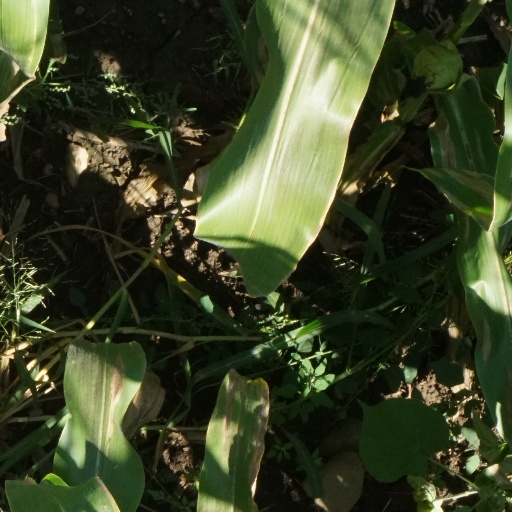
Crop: maize; corn